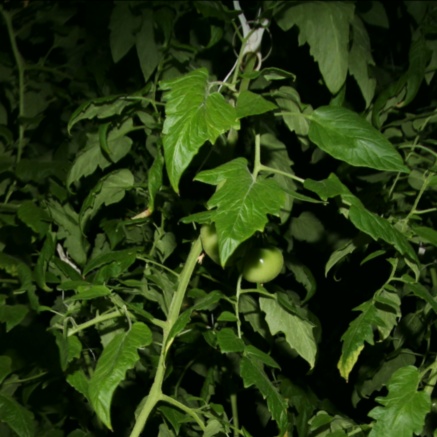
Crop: tomato